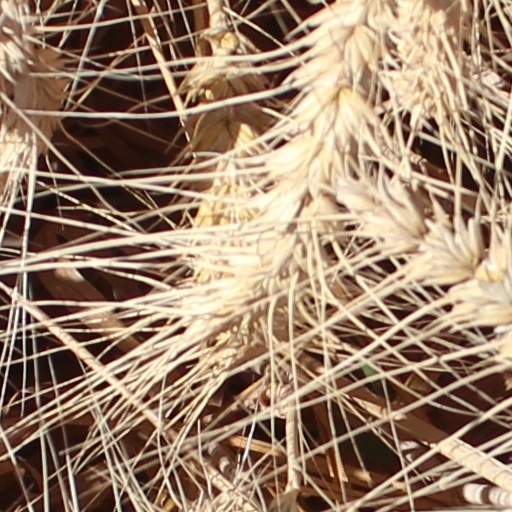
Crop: wheat